Shire of Albert

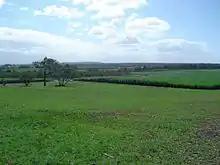
Sugar cane at Steiglitz, 2014

- not to be confused with Willowvale of the Southern Downs Region